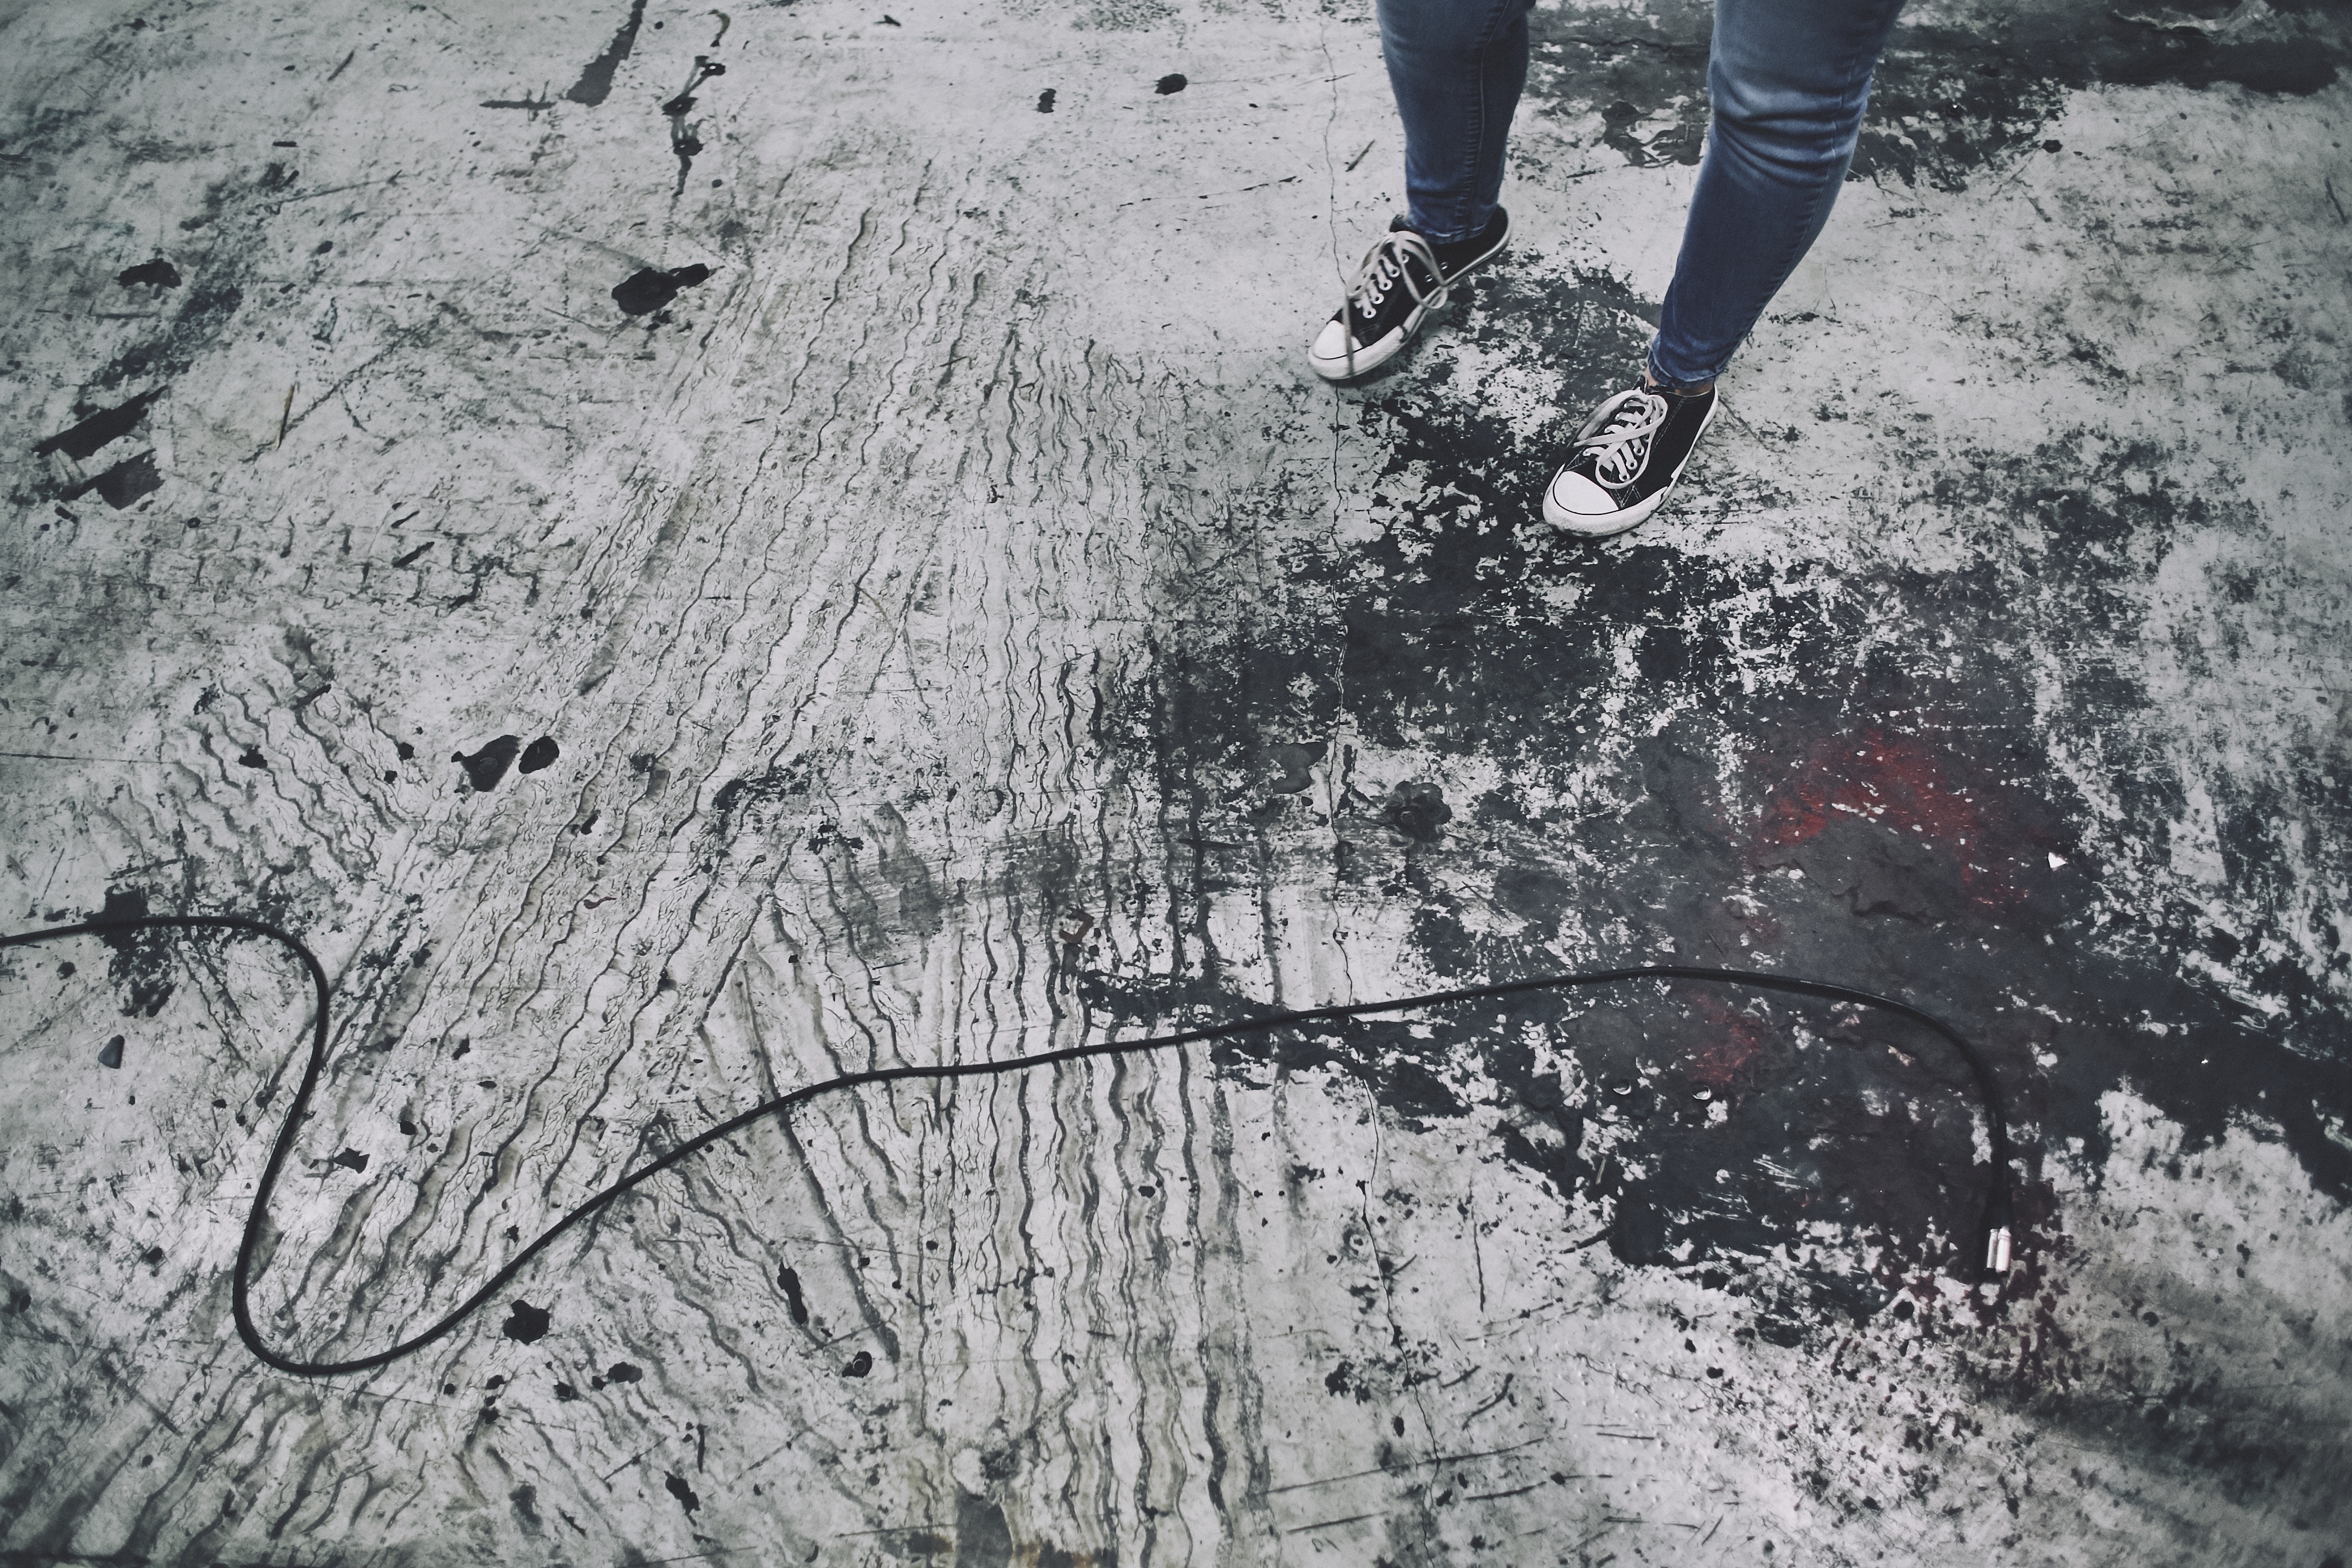
snow, winter, asphalt, ice, weather, soil, geological phenomenon